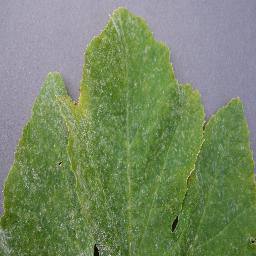
Label: Squash___Powdery_mildew